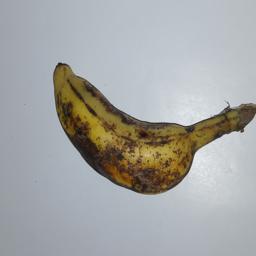
Banana variety: Champa Kola